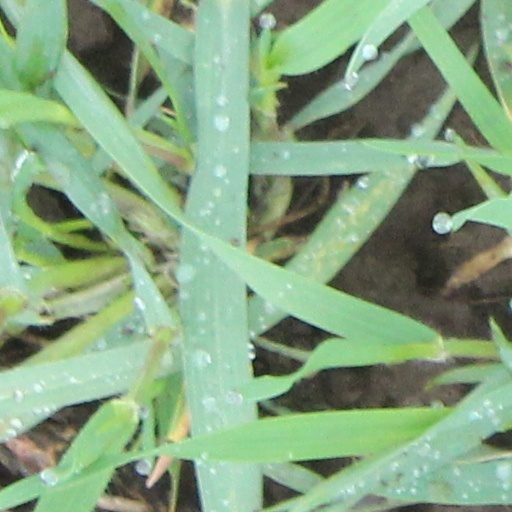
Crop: wheat